Recognition of same-sex unions by country

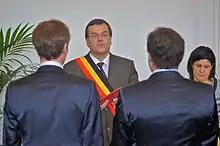
The Mayor of Liège, Willy Demeyer, officiating at the wedding of a gay couple

Belgium became the second country in the world to legally recognize same-sex marriages when a bill passed by the Belgian Federal Parliament took effect on 1 June 2003. Originally, Belgium allowed the marriages of foreign same-sex couples only if their country of origin also allowed these unions, however legislation enacted in October 2004 permits any couple to marry if at least one of the spouses has lived in the country for a minimum of three months. A 2006 statute legalized adoption by same-sex spouses.